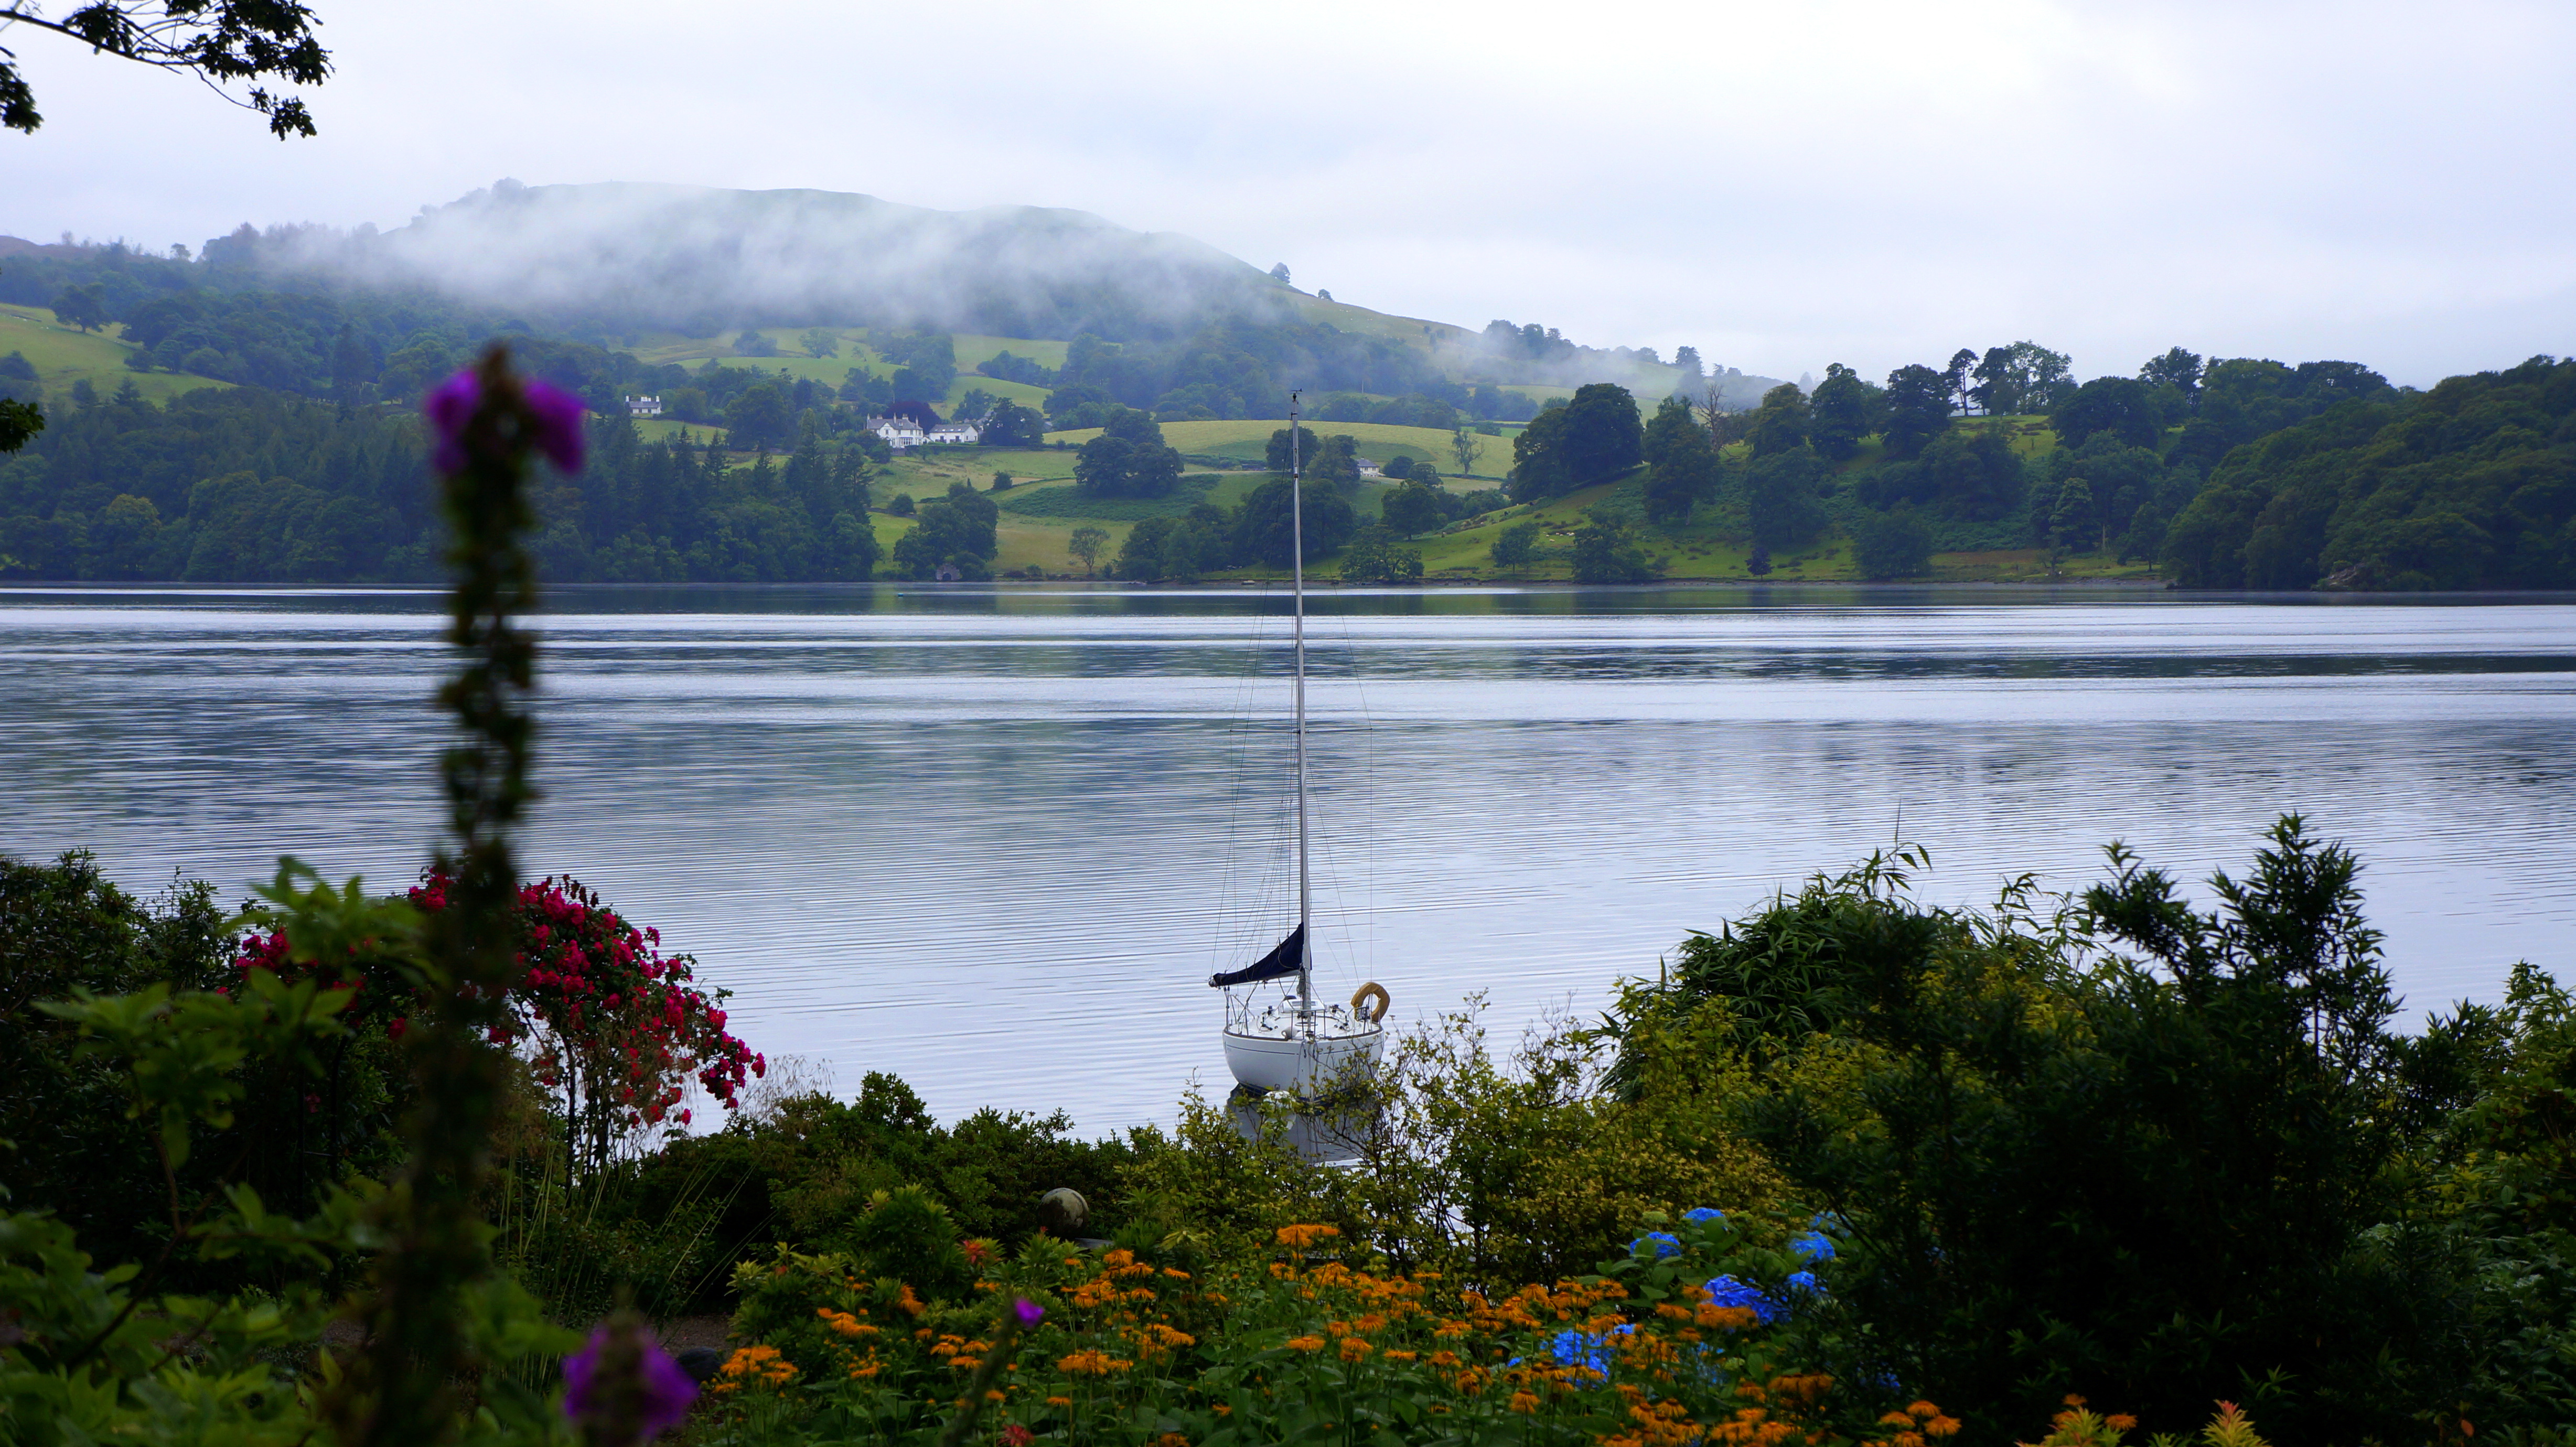
landscape, tree, water, nature, wilderness, mountain, boat, morning, flower, lake, river, pond, reflection, autumn, park, reservoir, body of water, flowers, hills, loch, atmospheric phenomenon